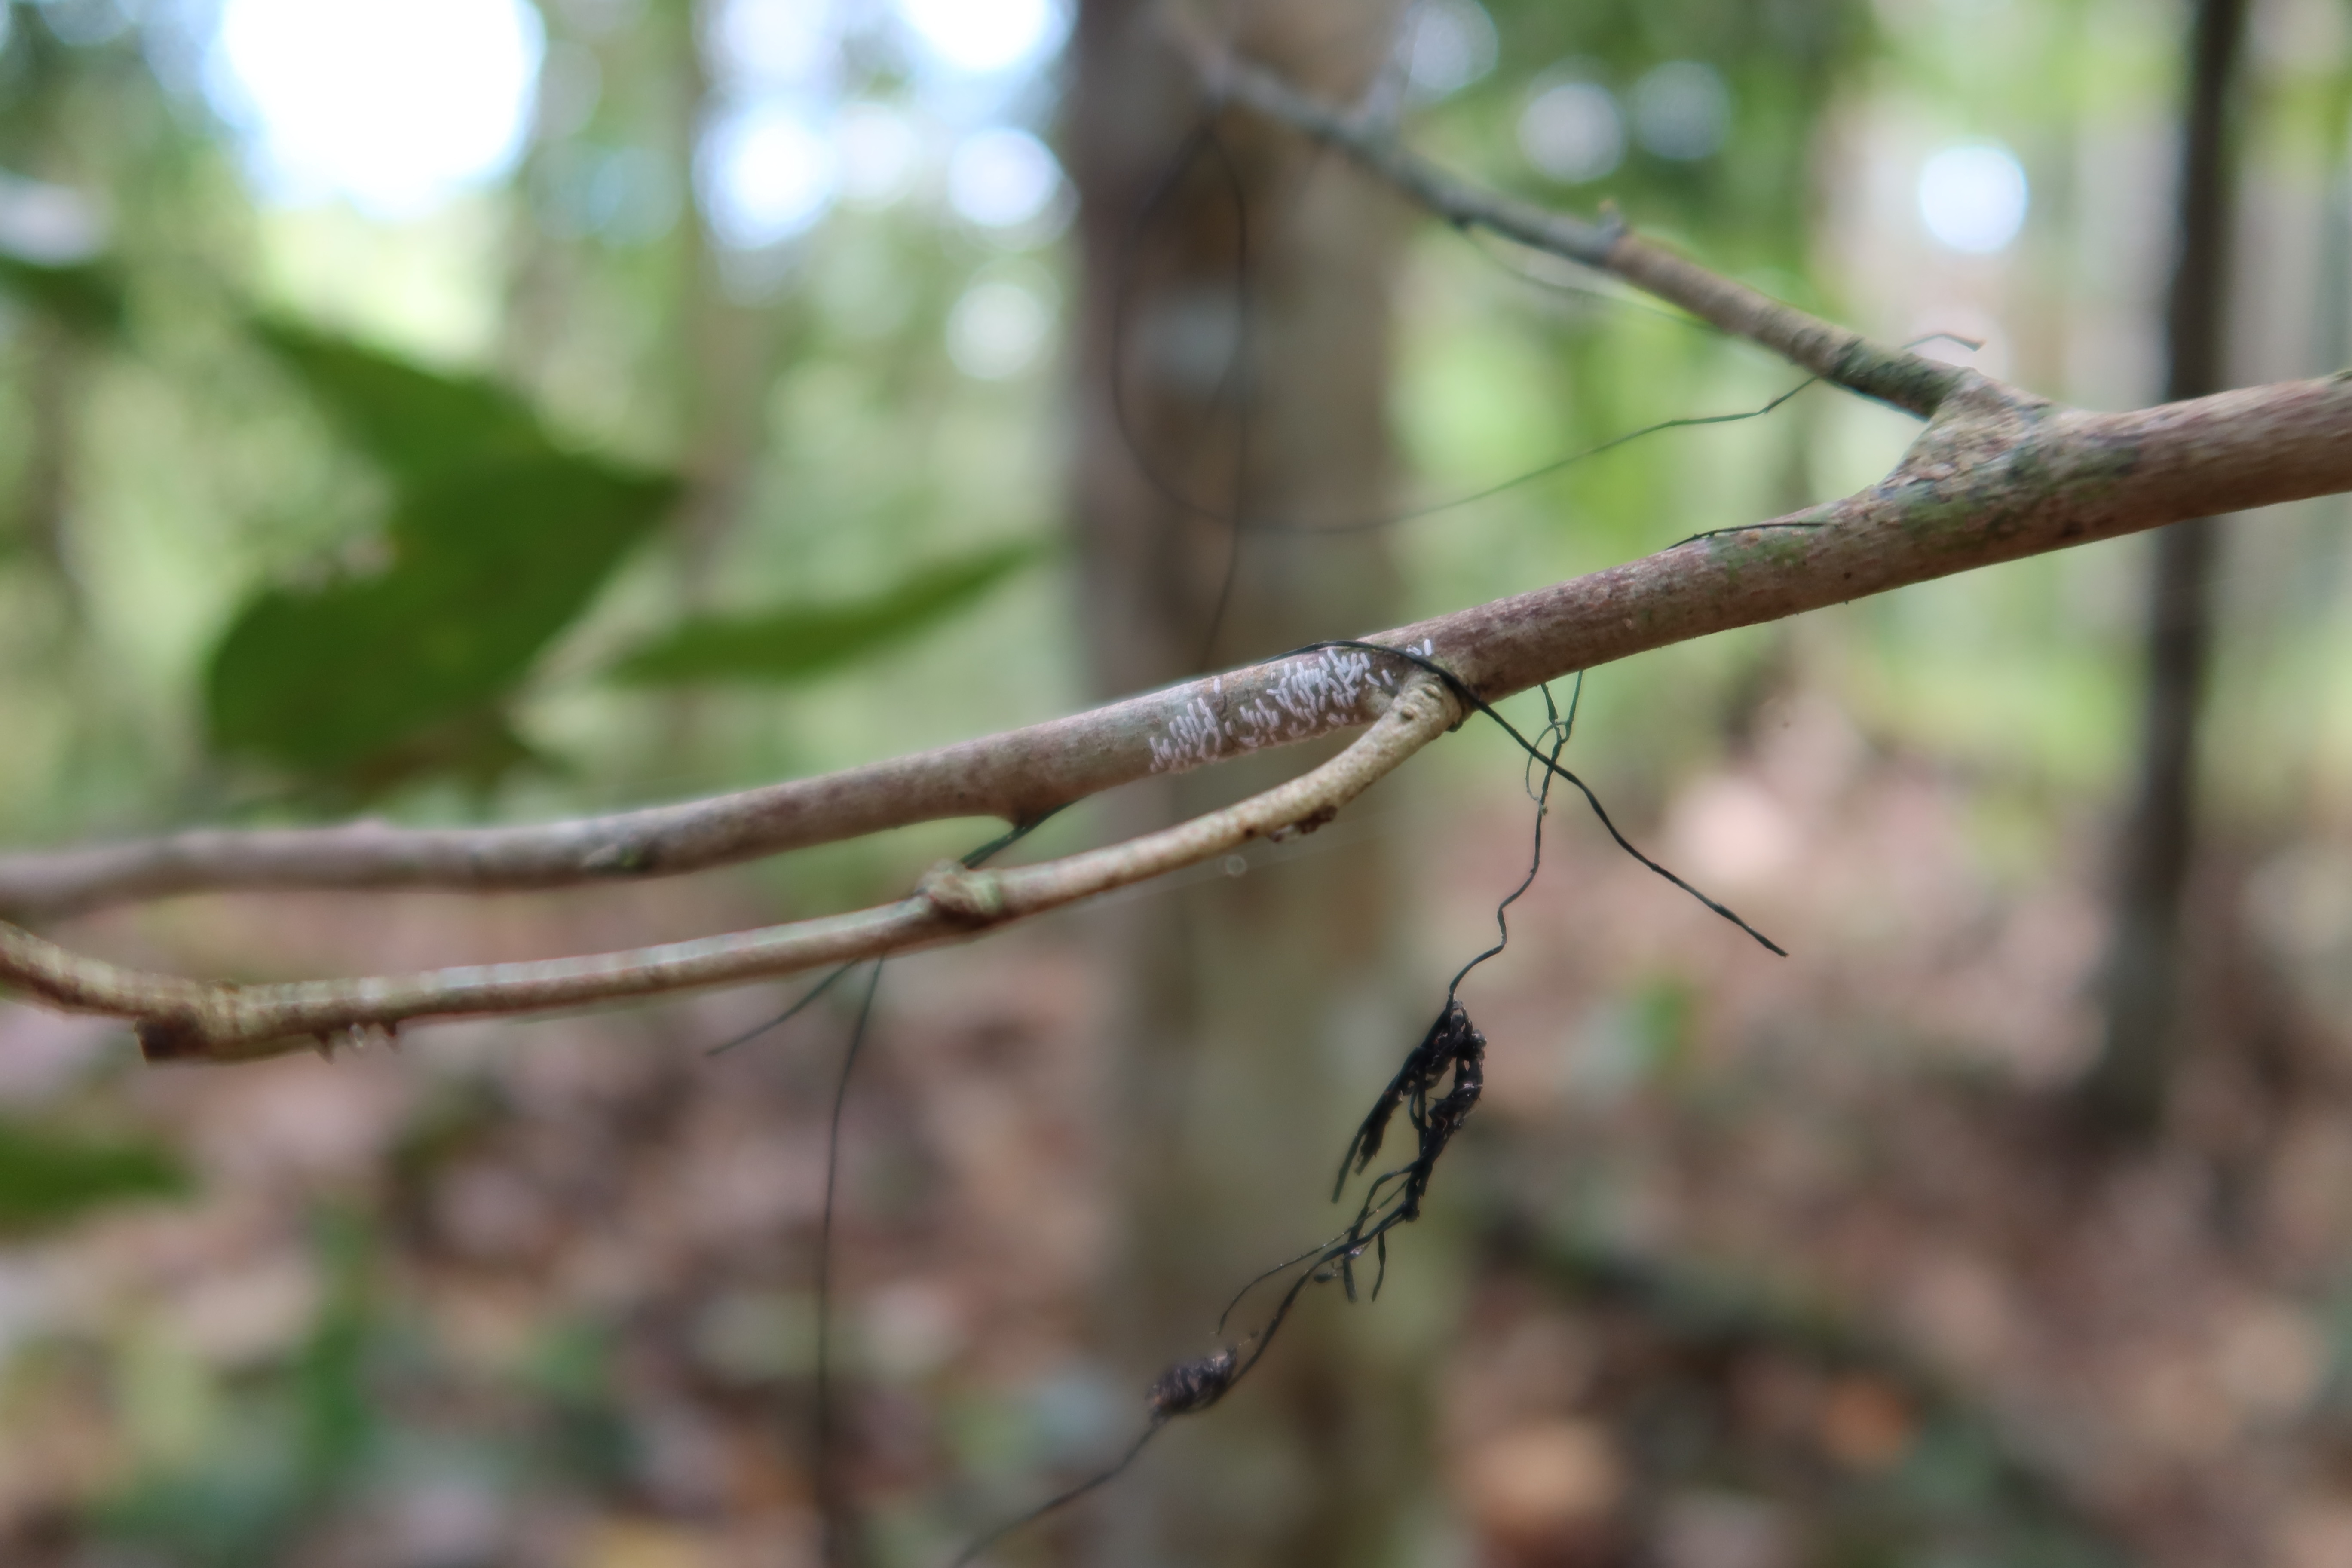
Label: Mealy bugs